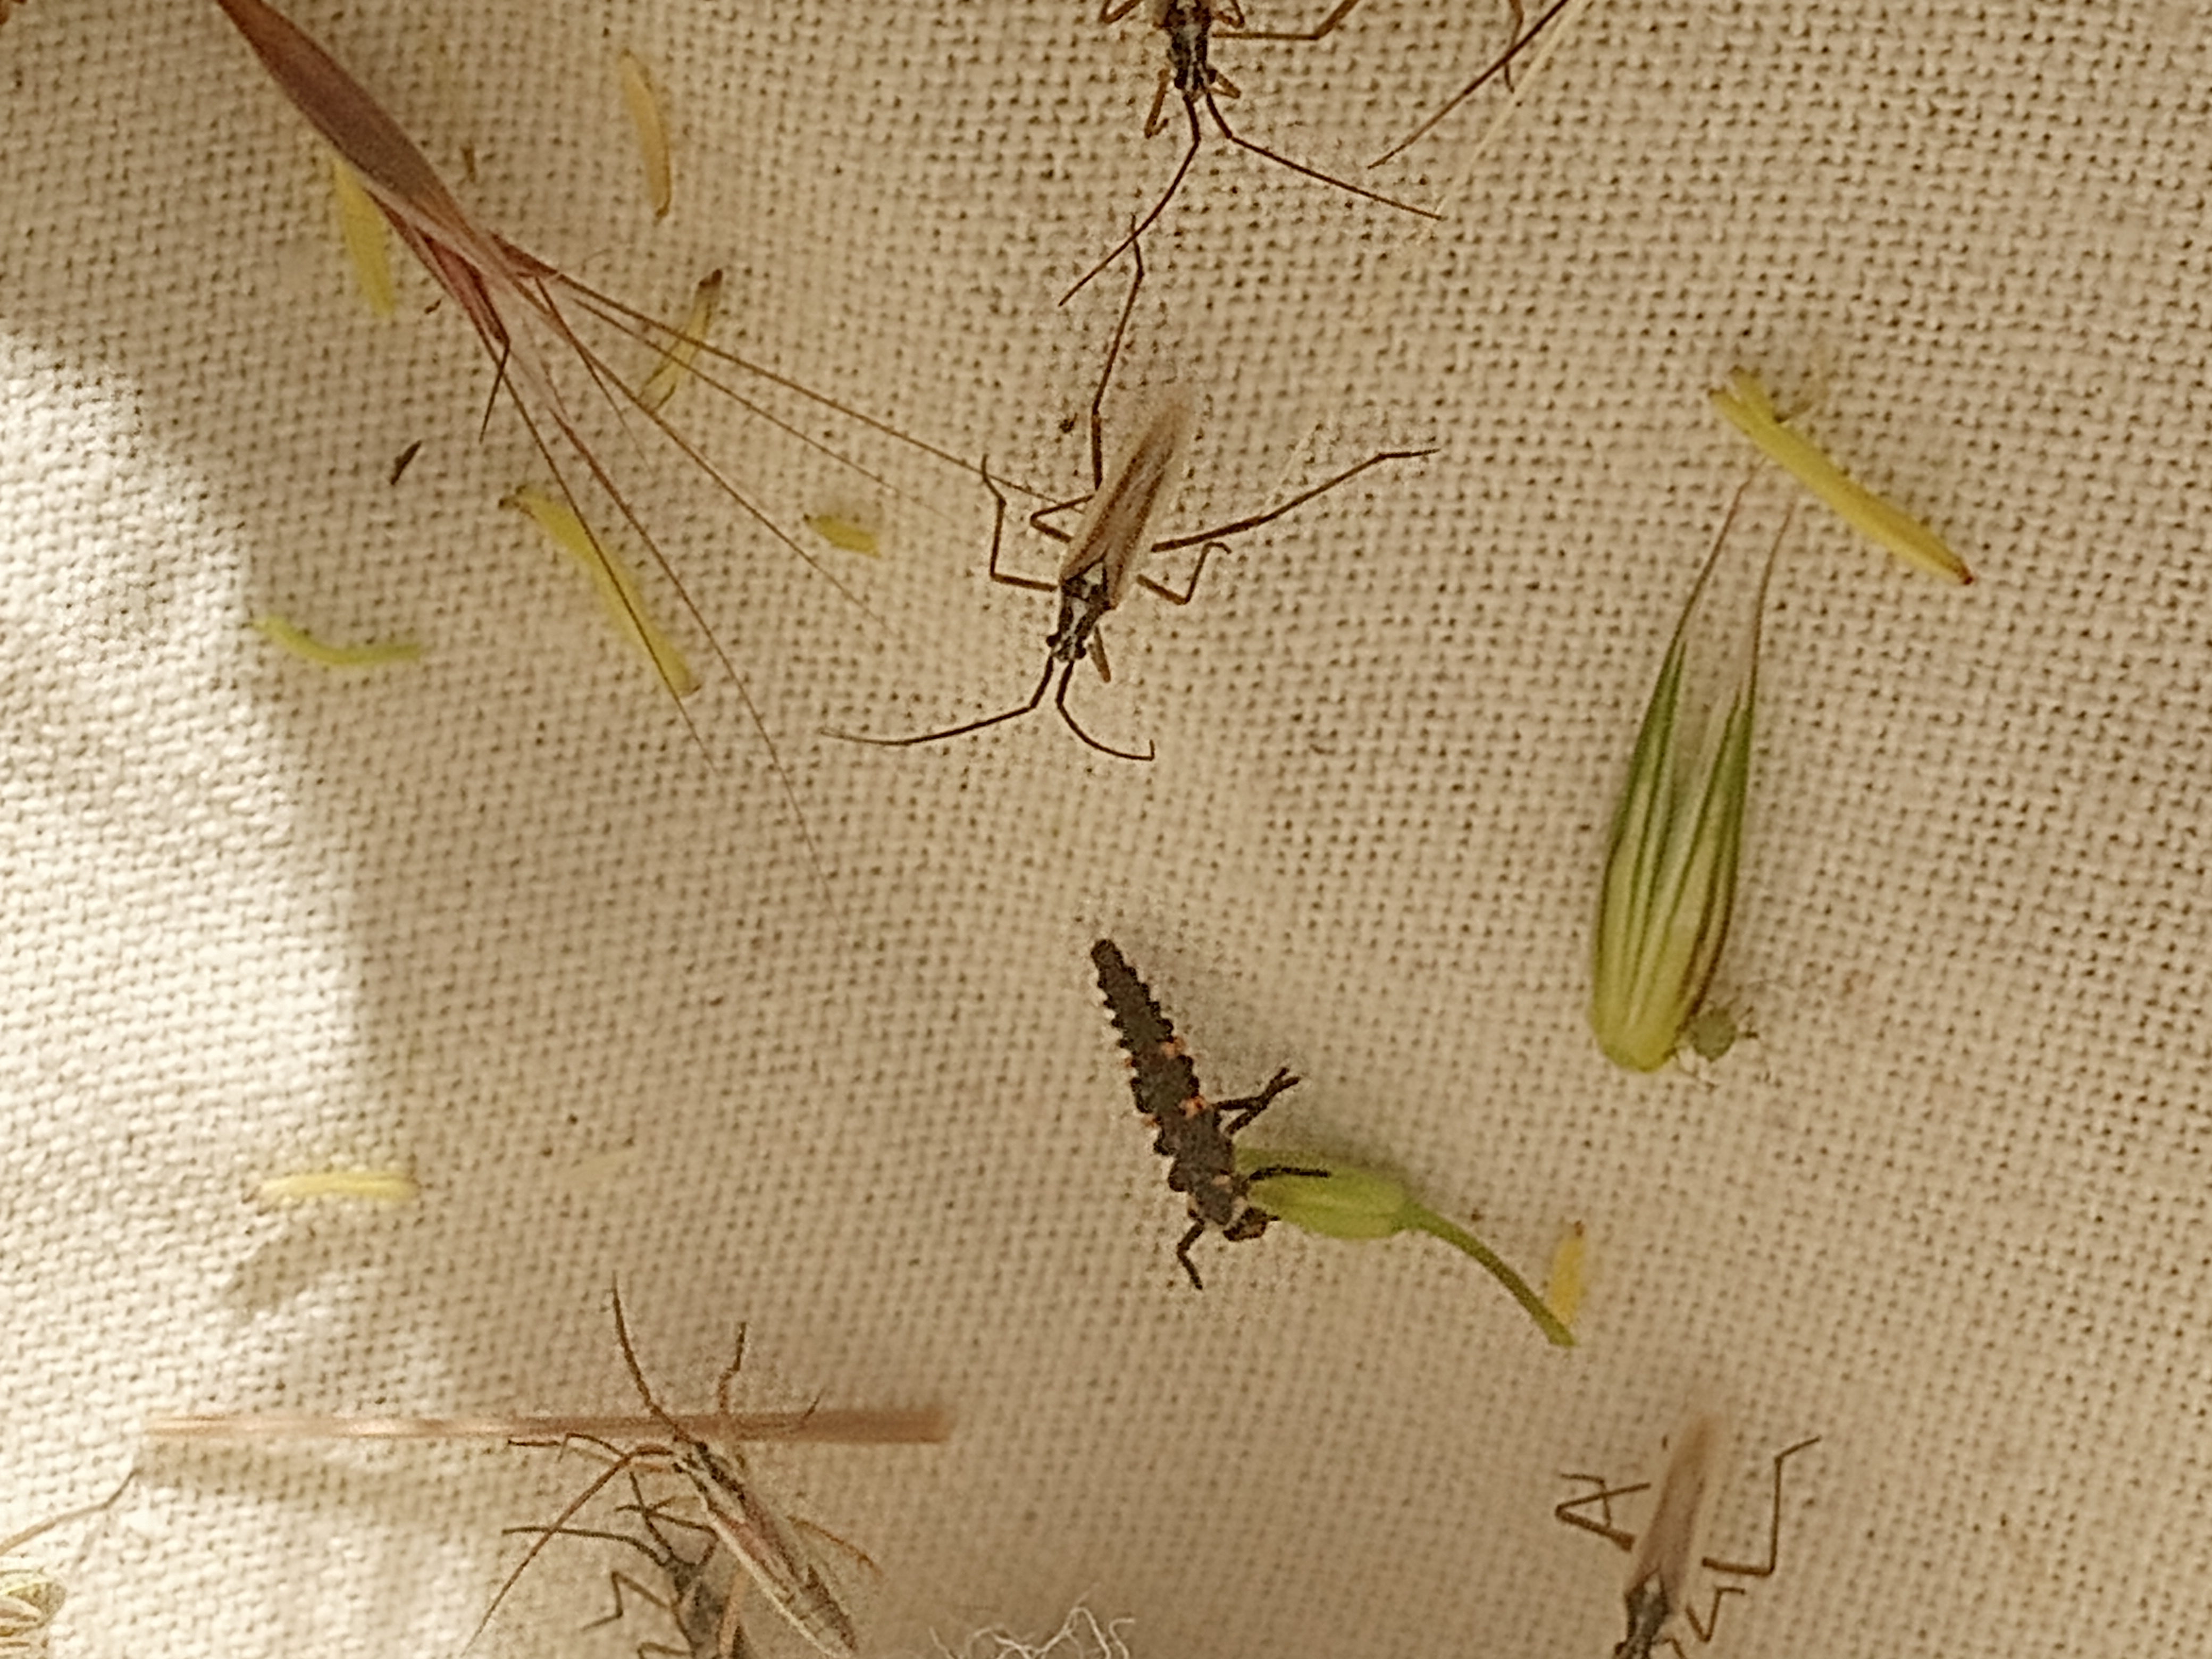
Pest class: predators